Bunga bunga

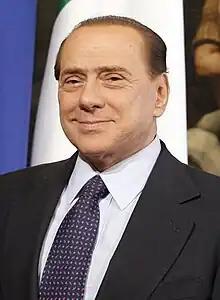
The term "Bunga Bunga" has been closely associated with former Italian Prime Minister Silvio Berlusconi in recent history.

A century later, the term "bunga bunga" became popular again as part of a joke on the internet. This joke was then narrated by Italian Prime Minister Silvio Berlusconi at his dinner parties (in a version which featured, as prisoners, former ministers from the centre-left opposition party led by Romano Prodi).